SM Entertainment

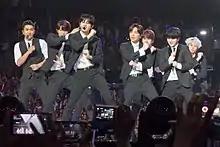
Super Junior at KCON in 2015.

The early 2000s saw the disbandment of both H.O.T (in 2001) and S.E.S (in 2002). Shinhwa departed to a new agency, and new acts like the duo Isak N Jiyeon and the boy band Black Beat failed to attain the popularity of previous SM artists. In December 2000, SM established an affiliate company called Fandango Korea. In January 2001, the company founded an overseas division, SM Entertainment Japan. Around the same time, the company was approved for listing on KOSDAQ, and SM established an affiliation with the Japanese major label Avex Trax. SM also formed the subsidiaries BM Entertainment and Cid. K Entertainment (under which the girl groups M.I.L.K. and Shinvi were signed, respectively), but they later dissolved when their groups disbanded.